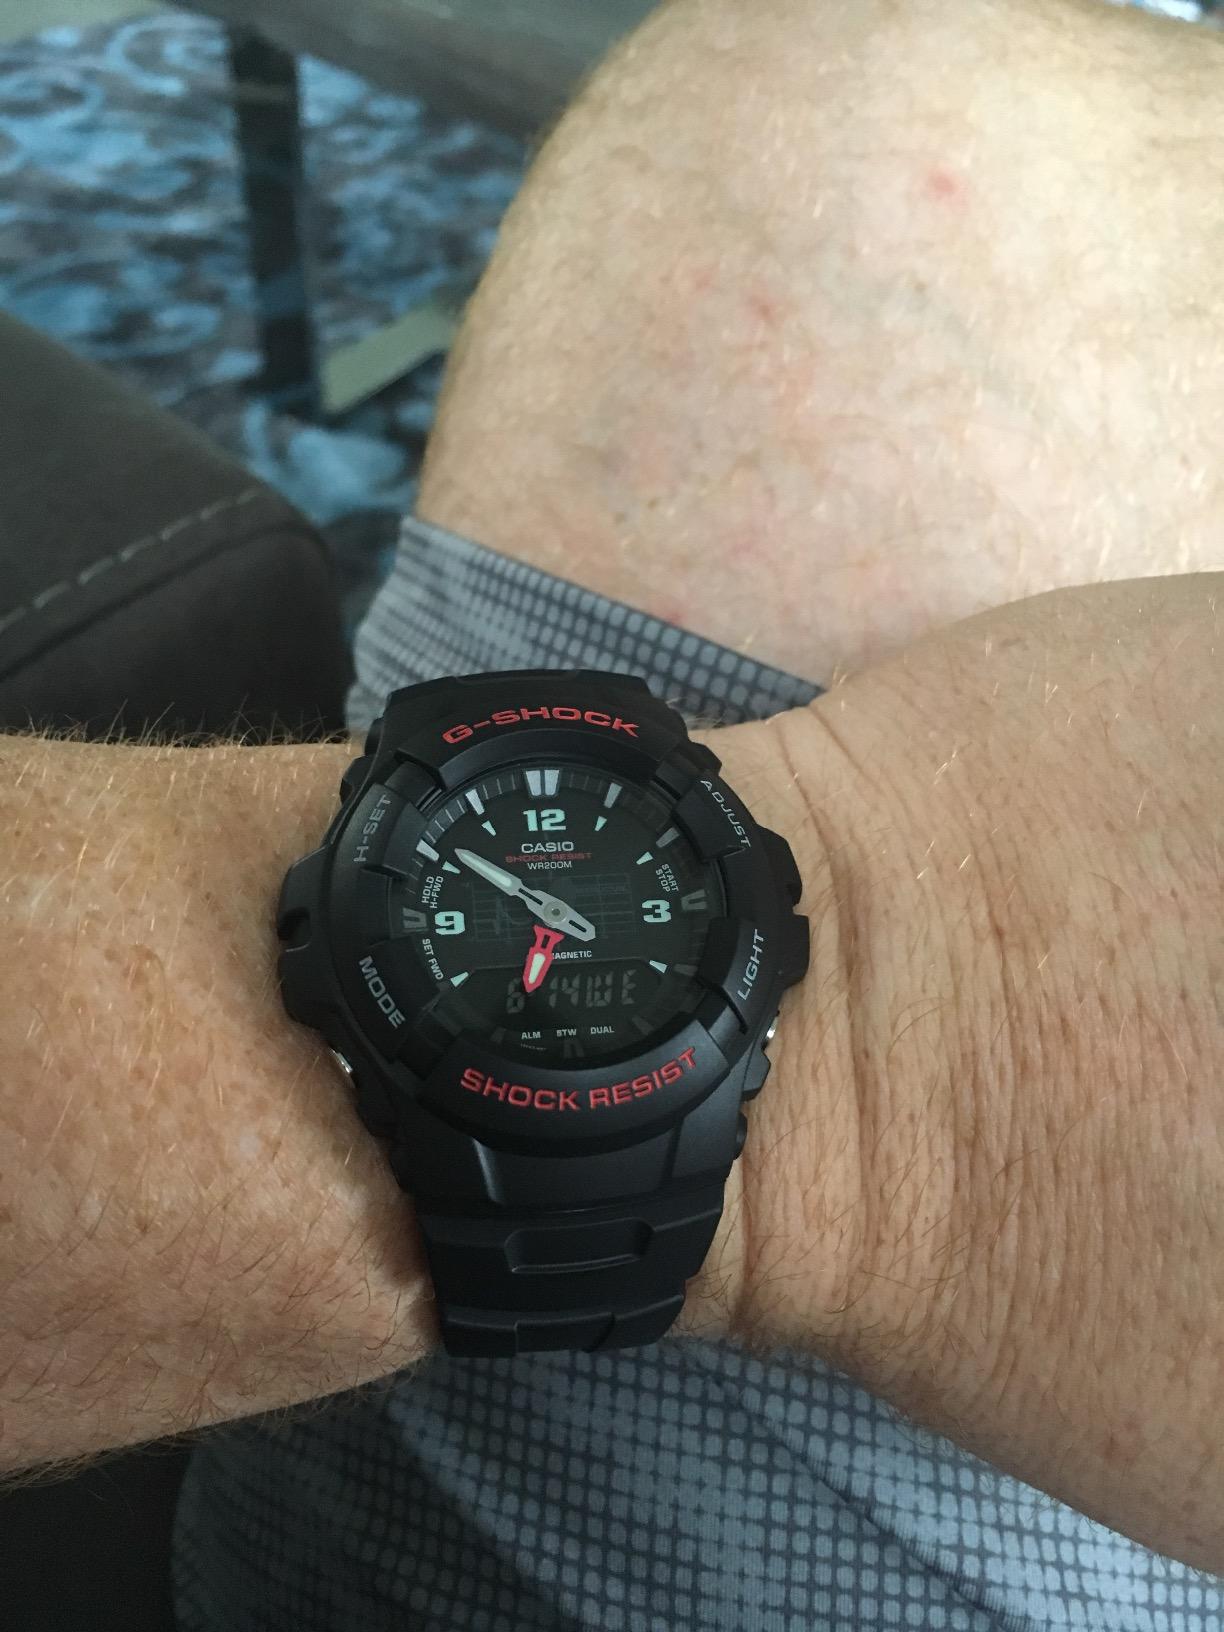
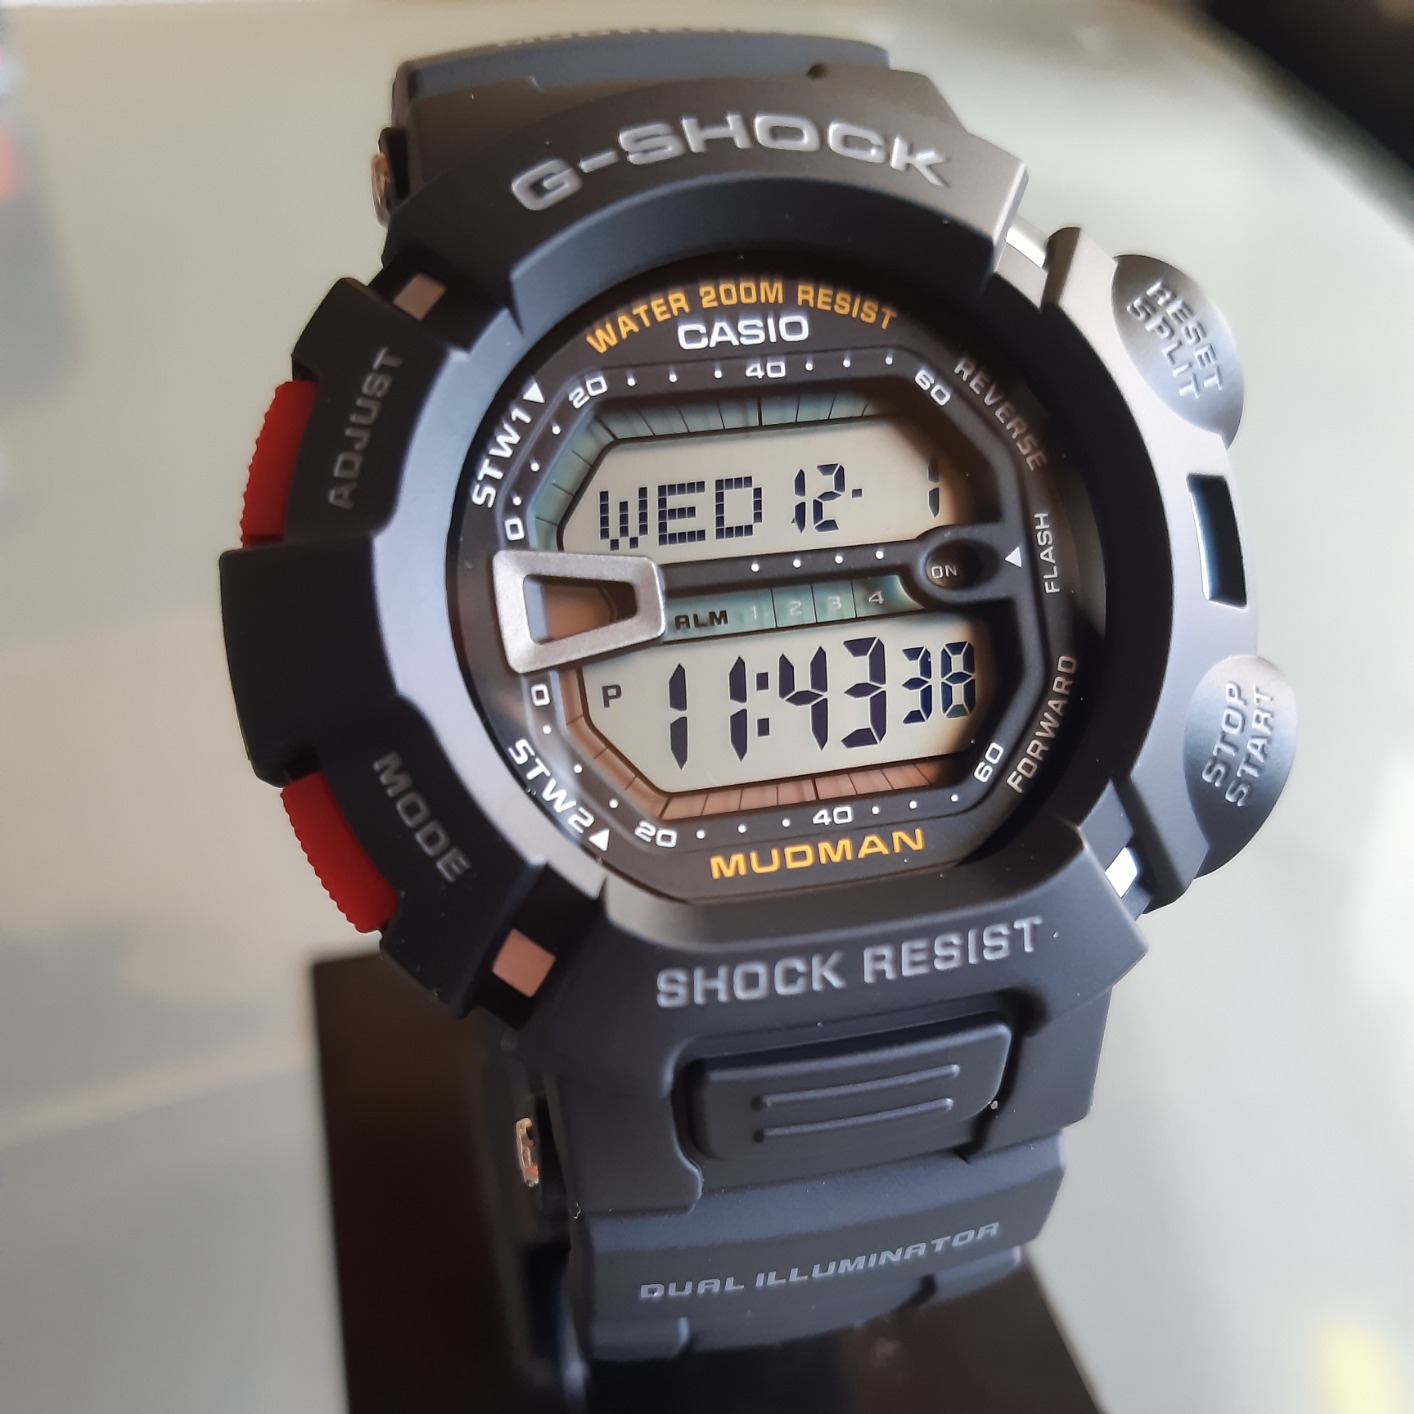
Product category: accessories_watch
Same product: no